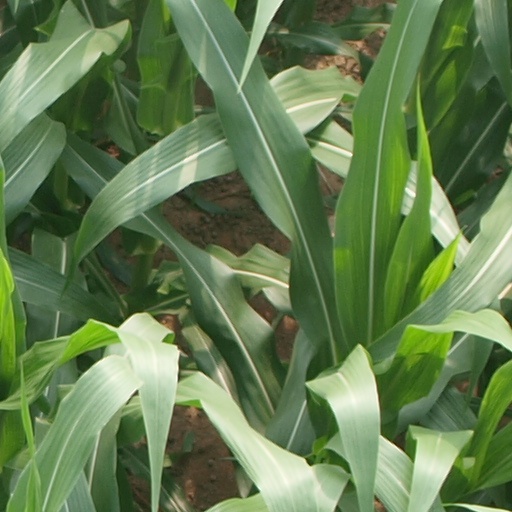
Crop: maize; corn